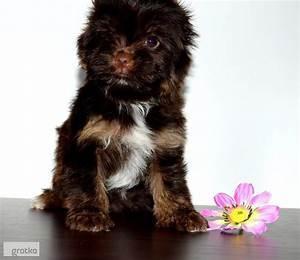
dog